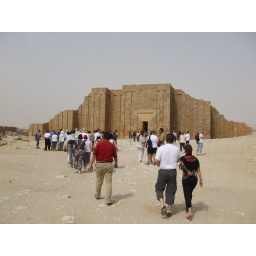
Our guild Mohammed in the red shirt heading toward palance entry